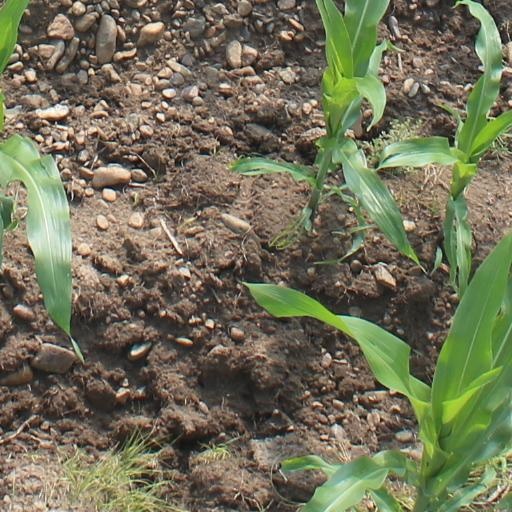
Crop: maize; corn